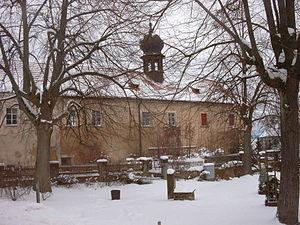
Emtmannsberg est une commune de Bavière, située dans l'arrondissement de Bayreuth, dans le district de Haute-Franconie.